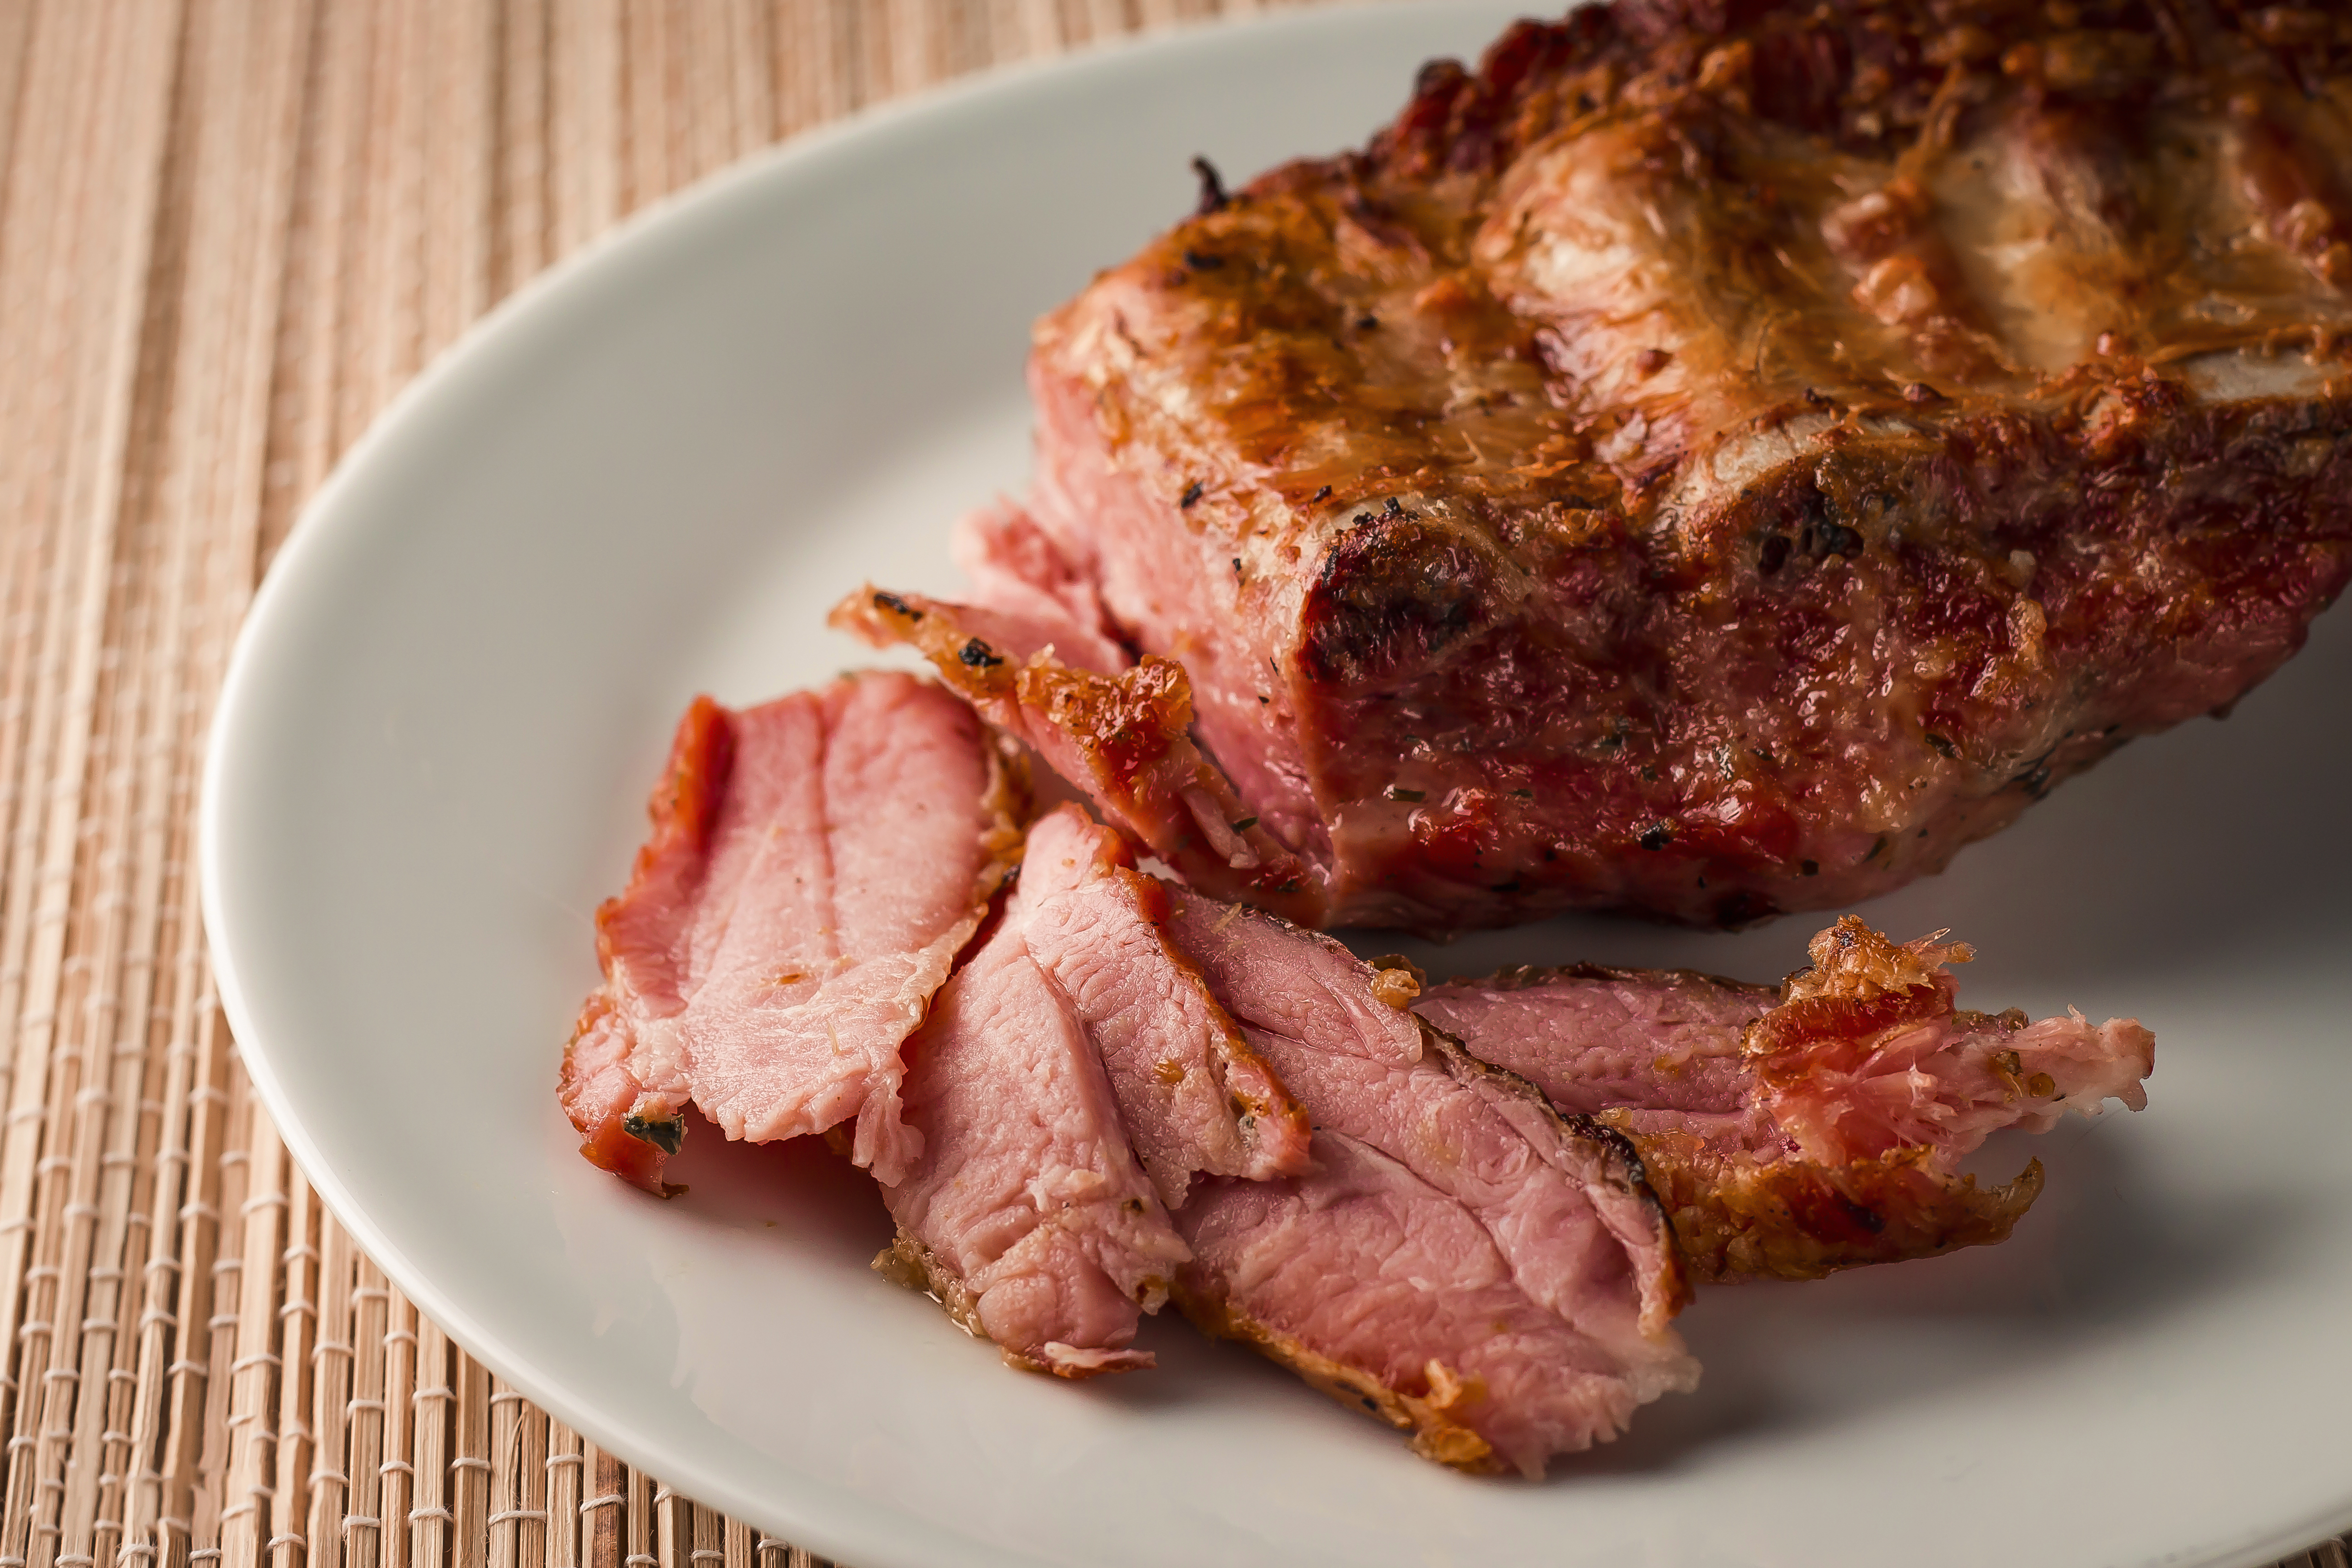
dish, food, cuisine, meat, ingredient, roast beef, corned beef, beef tenderloin, flat iron steak, beef, red meat, brisket, veal, meatloaf, sirloin steak, kassler, pork, gammon, pork loin, carne asada, pork steak, Rinderbraten, char siu, produce, pork chop, recipe, roasting, meat chop, steak, venison, pastrami, Rump cover